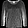
Label: Pullover